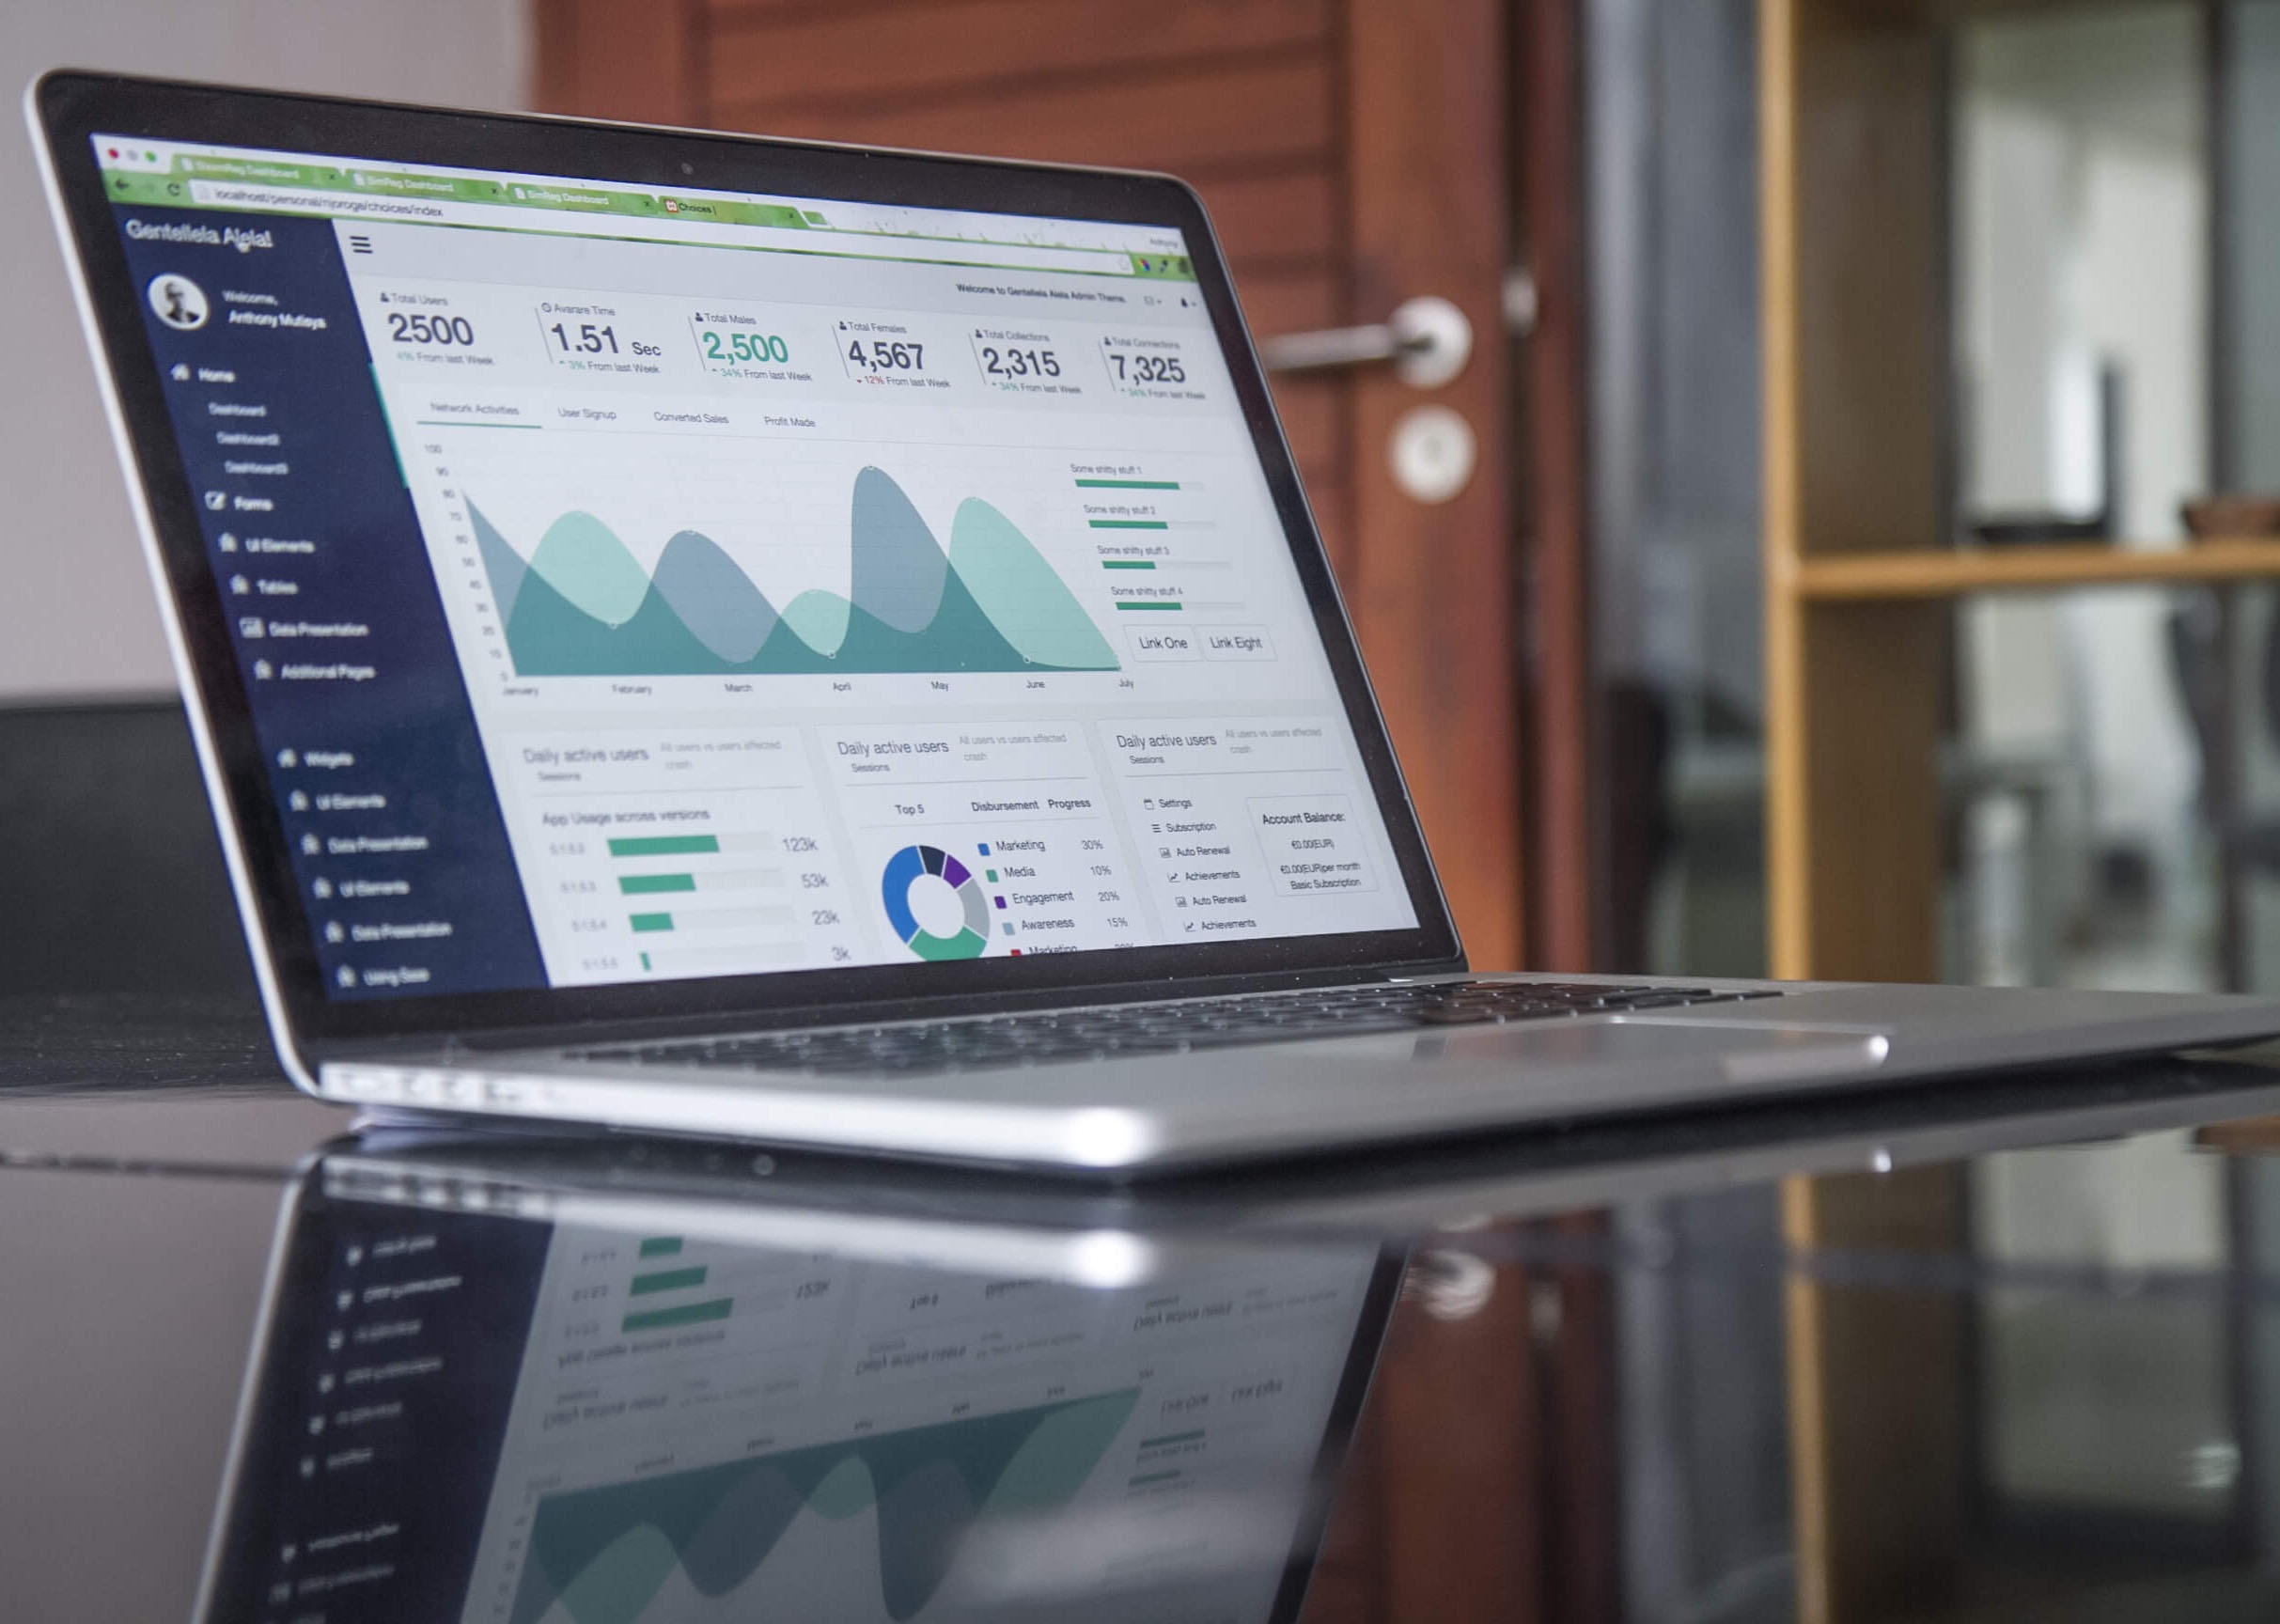
laptop, desk, technology, corporate, business, statistic, electronics, screenshot, personal computer, personal computer hardware